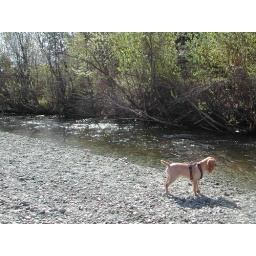
This is a river by my house